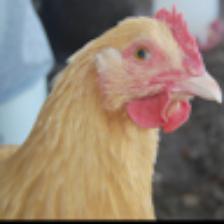
Label: NonHuman